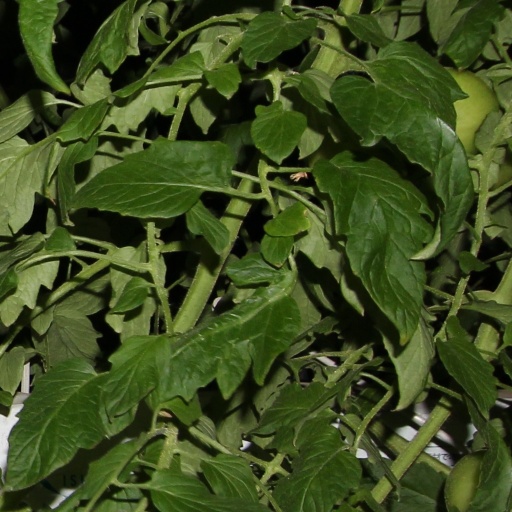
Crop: tomato